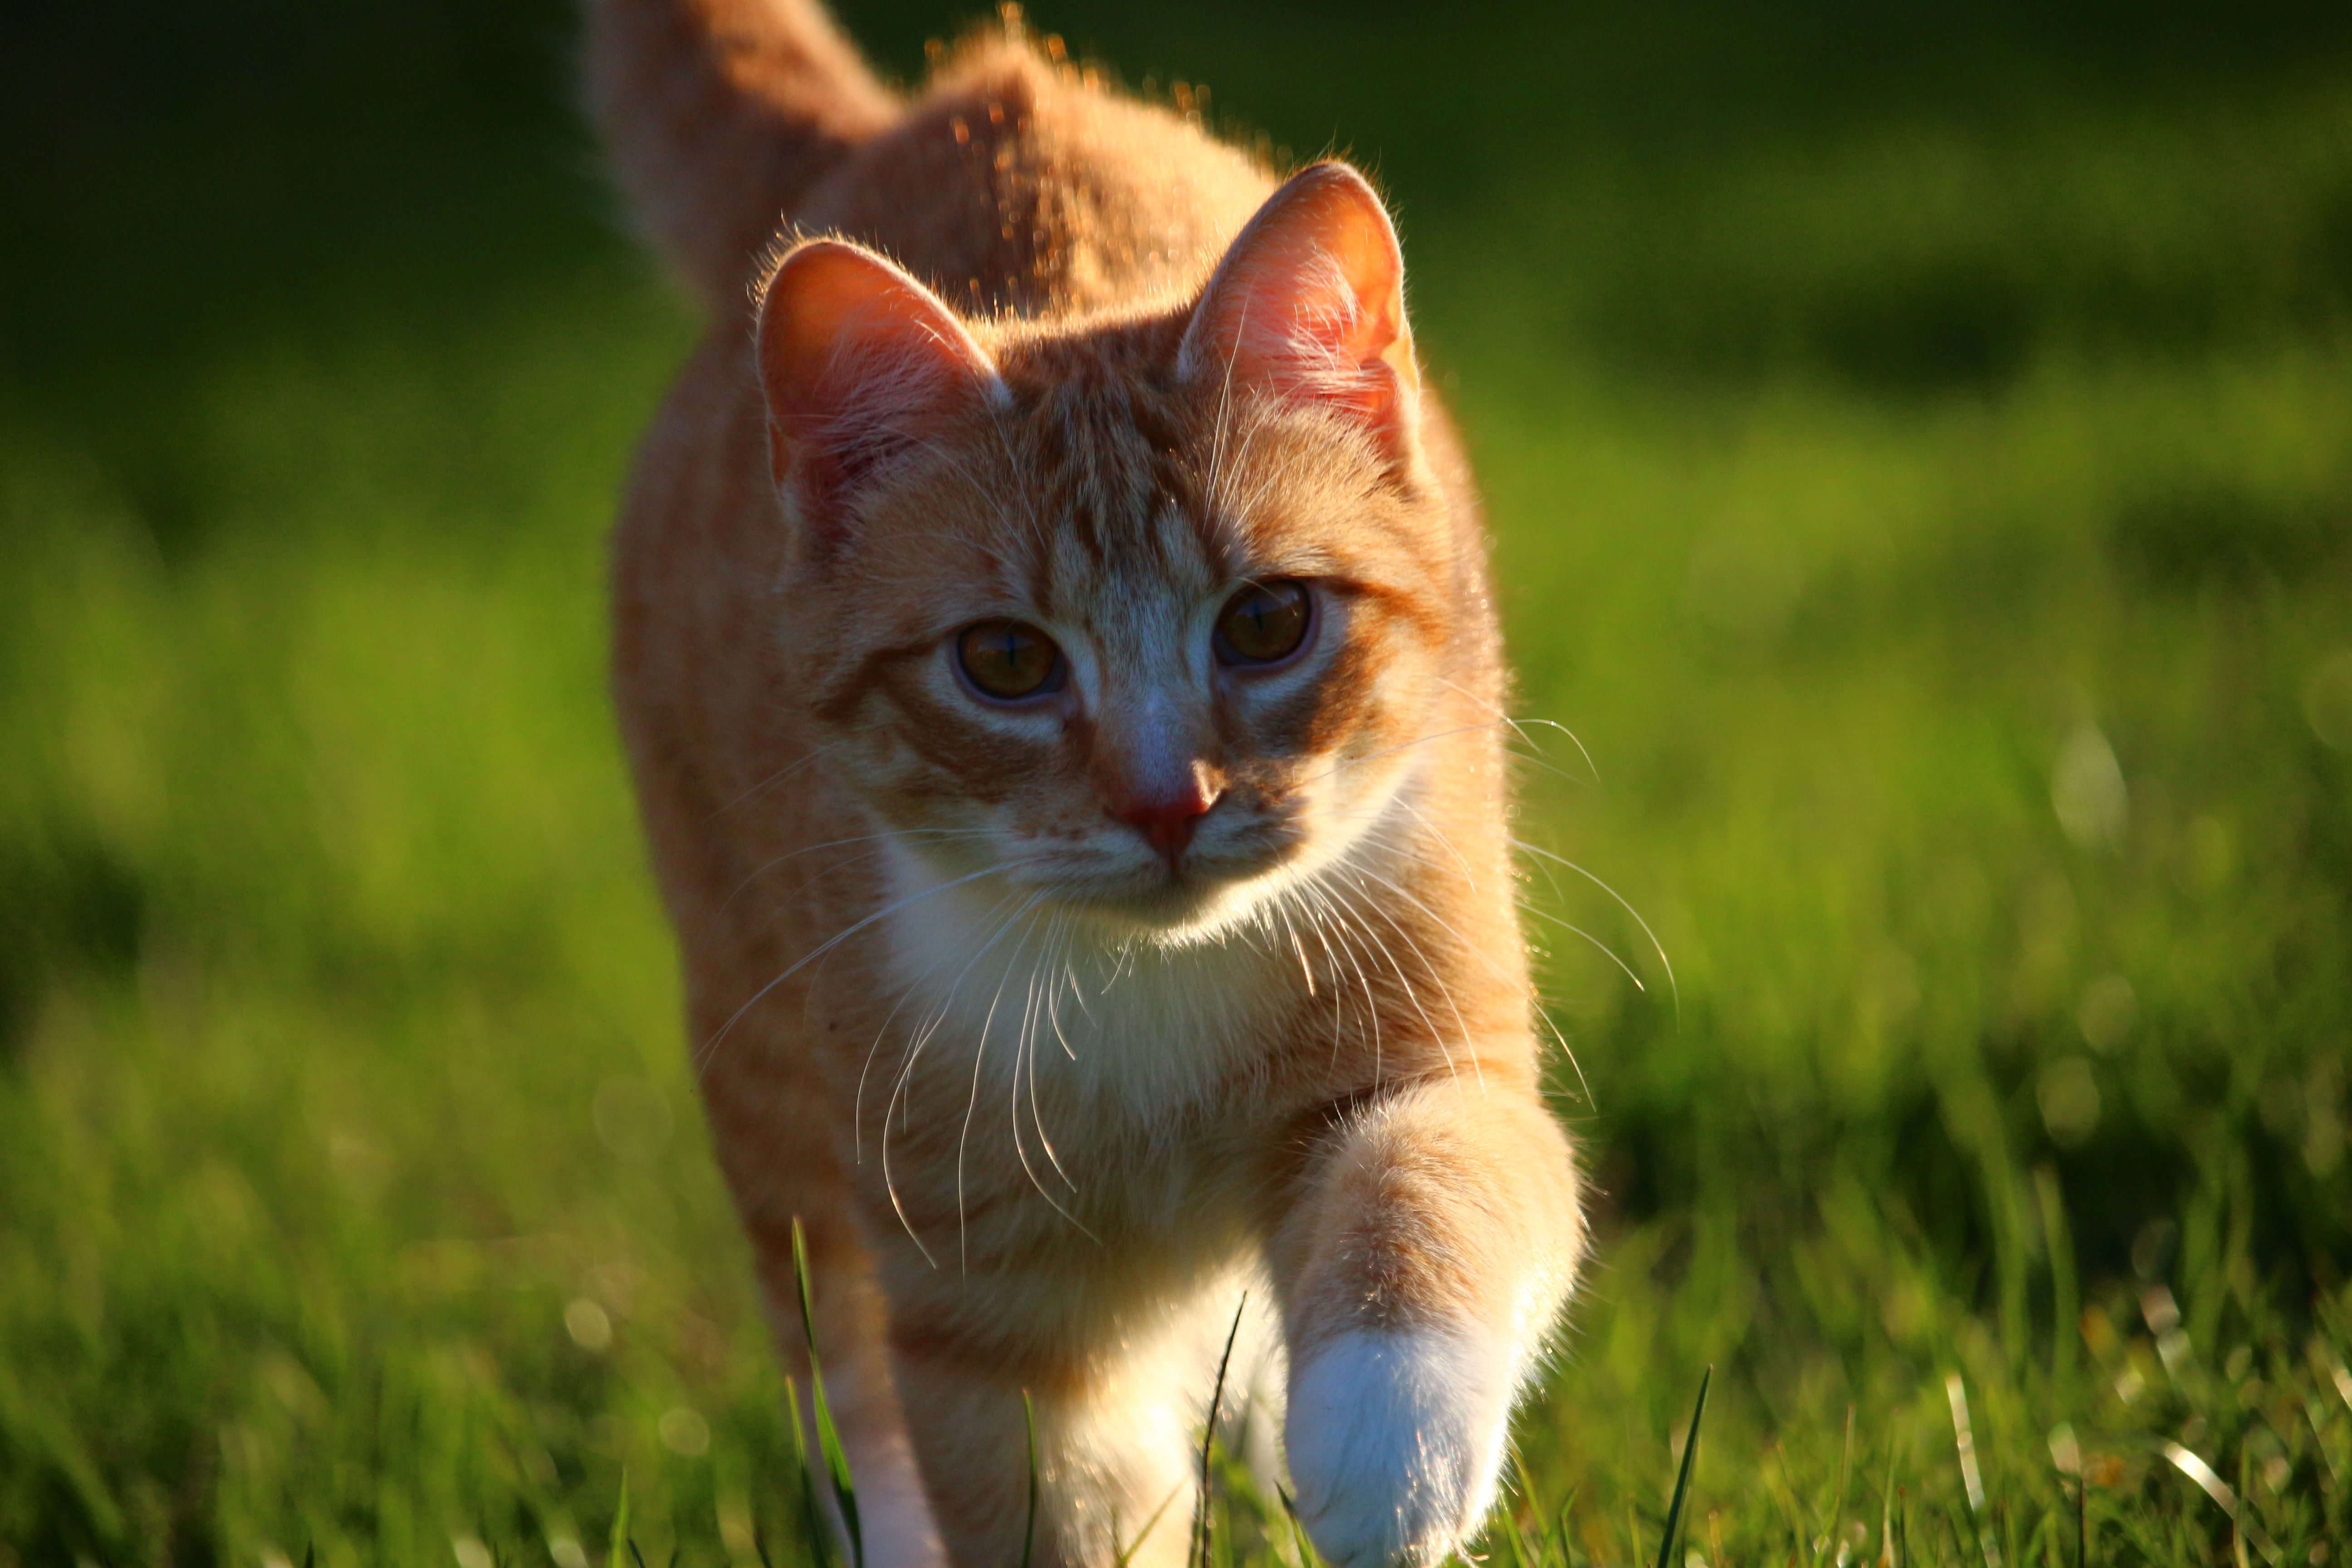
grass, kitten, cat, mammal, fauna, whiskers, vertebrate, domestic cat, young cat, red mackerel tabby, red cat, cat baby, wild cat, small to medium sized cats, cat like mammal